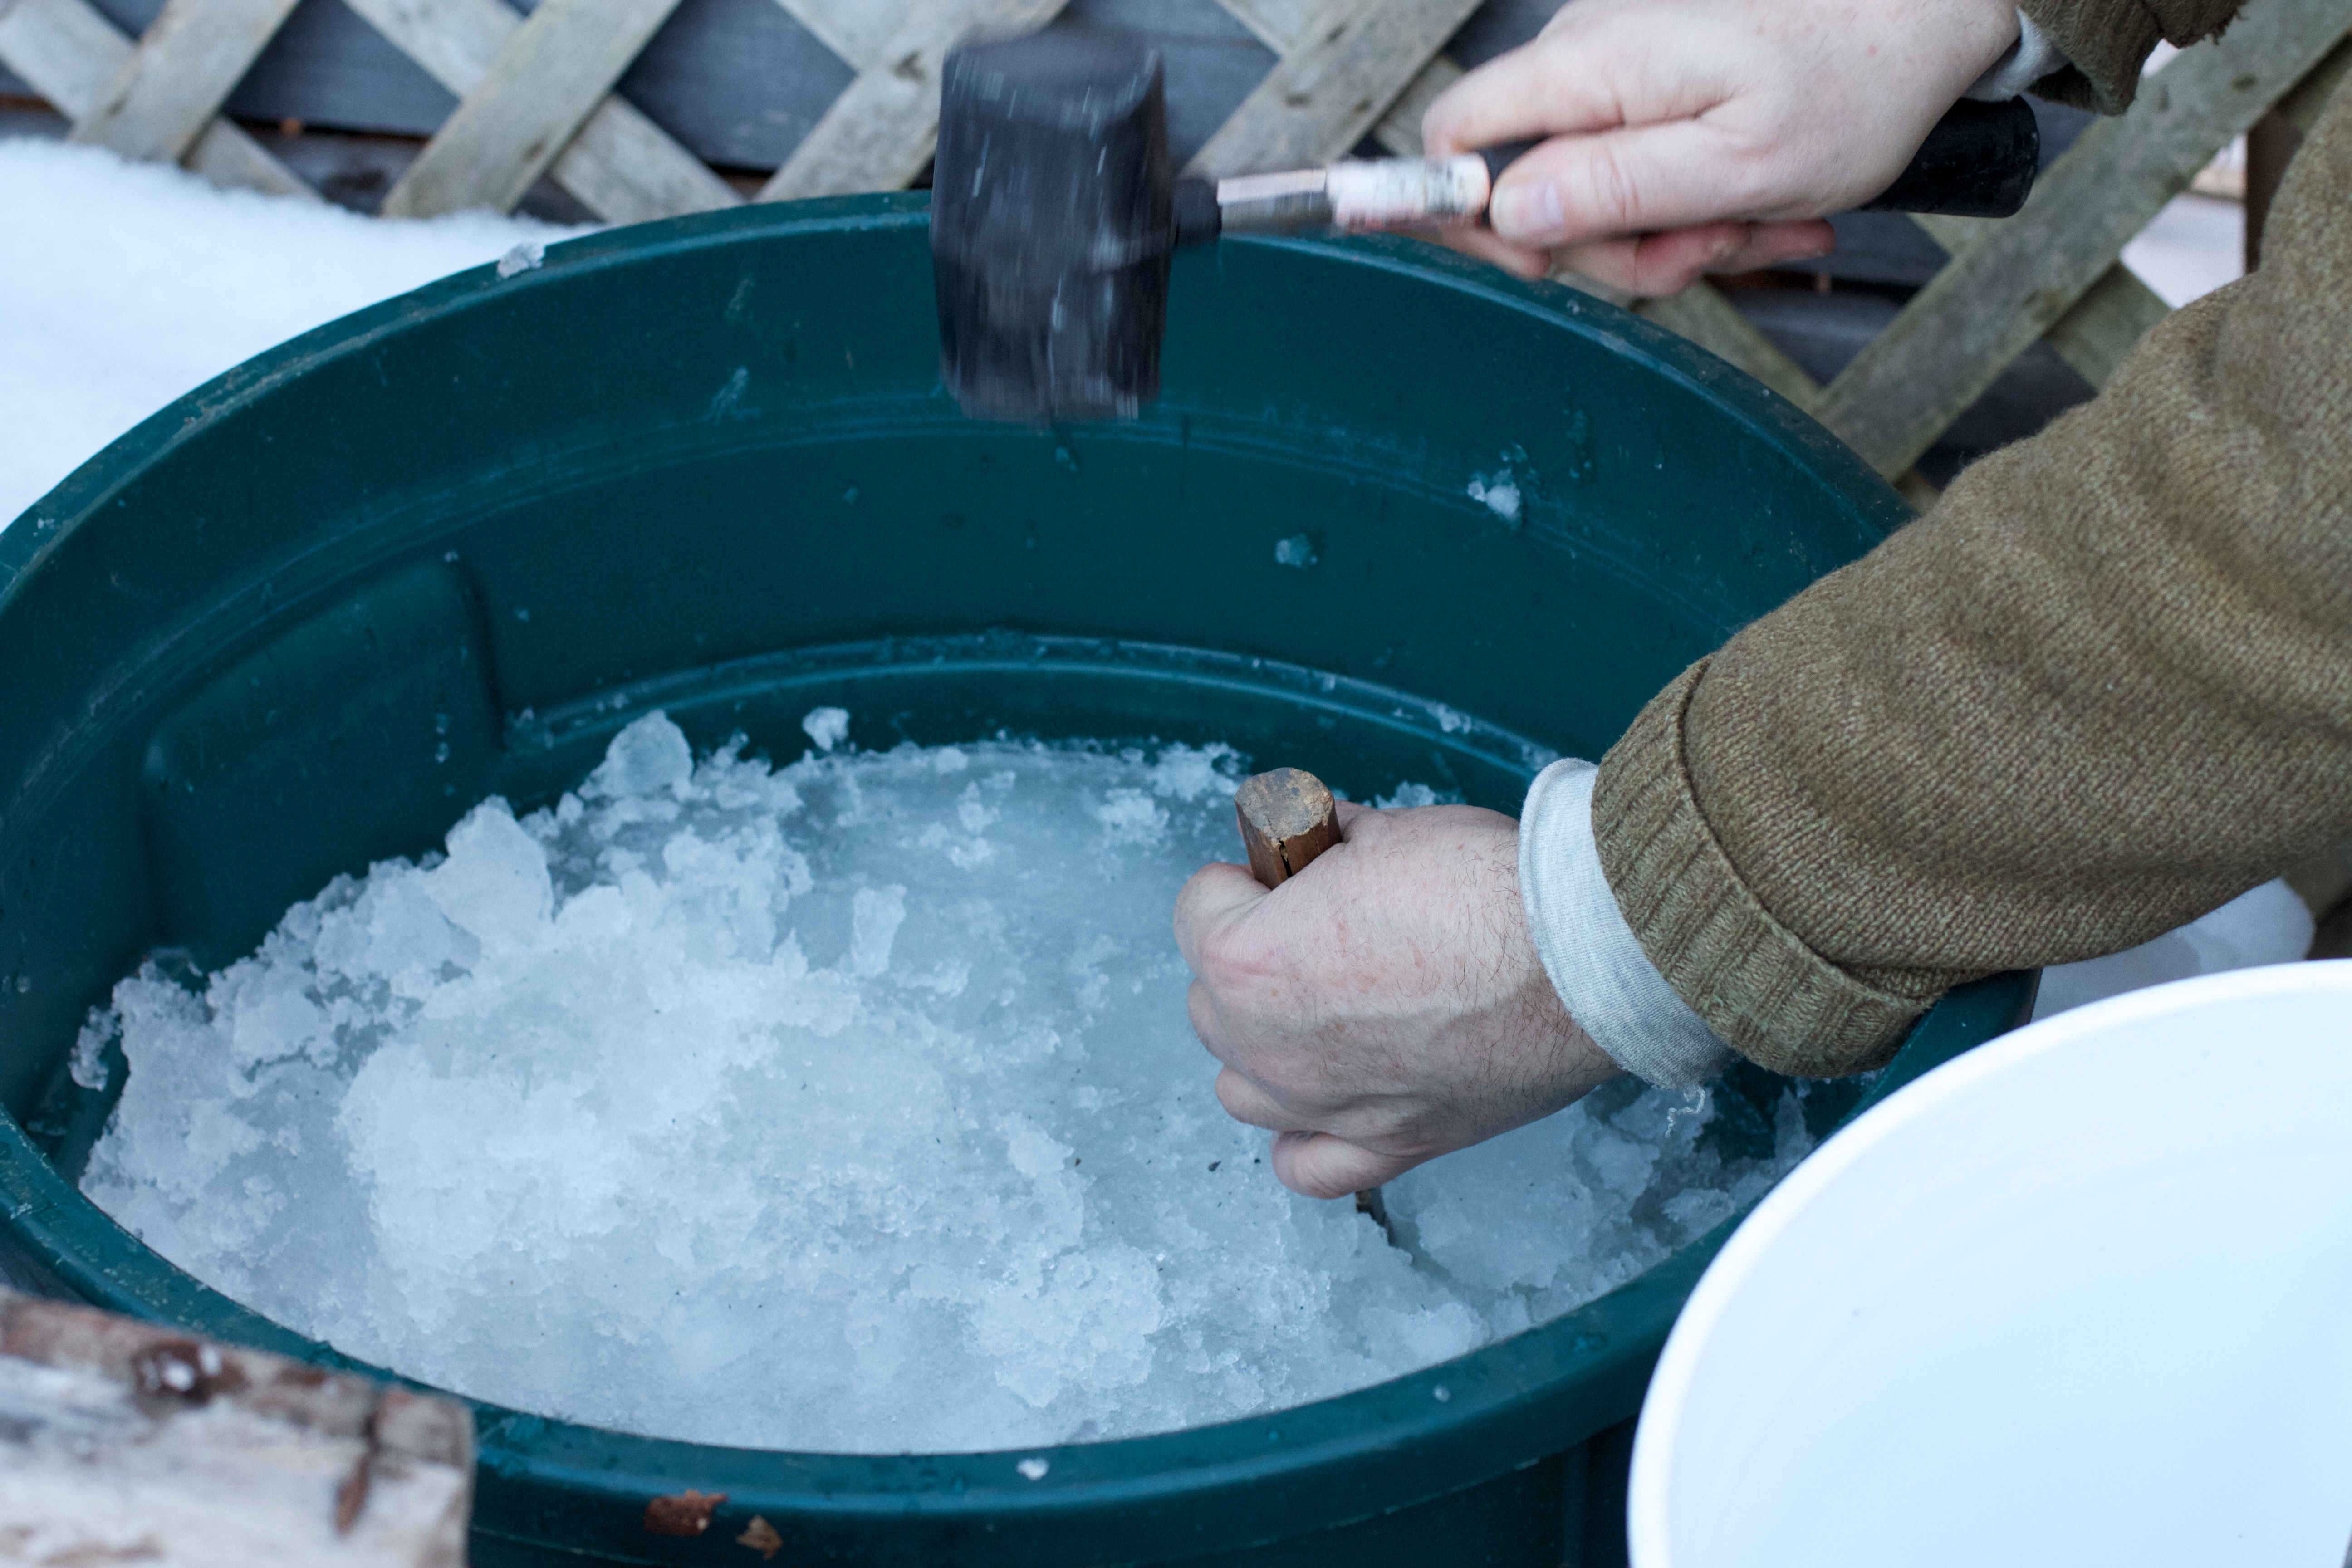
water, cool image